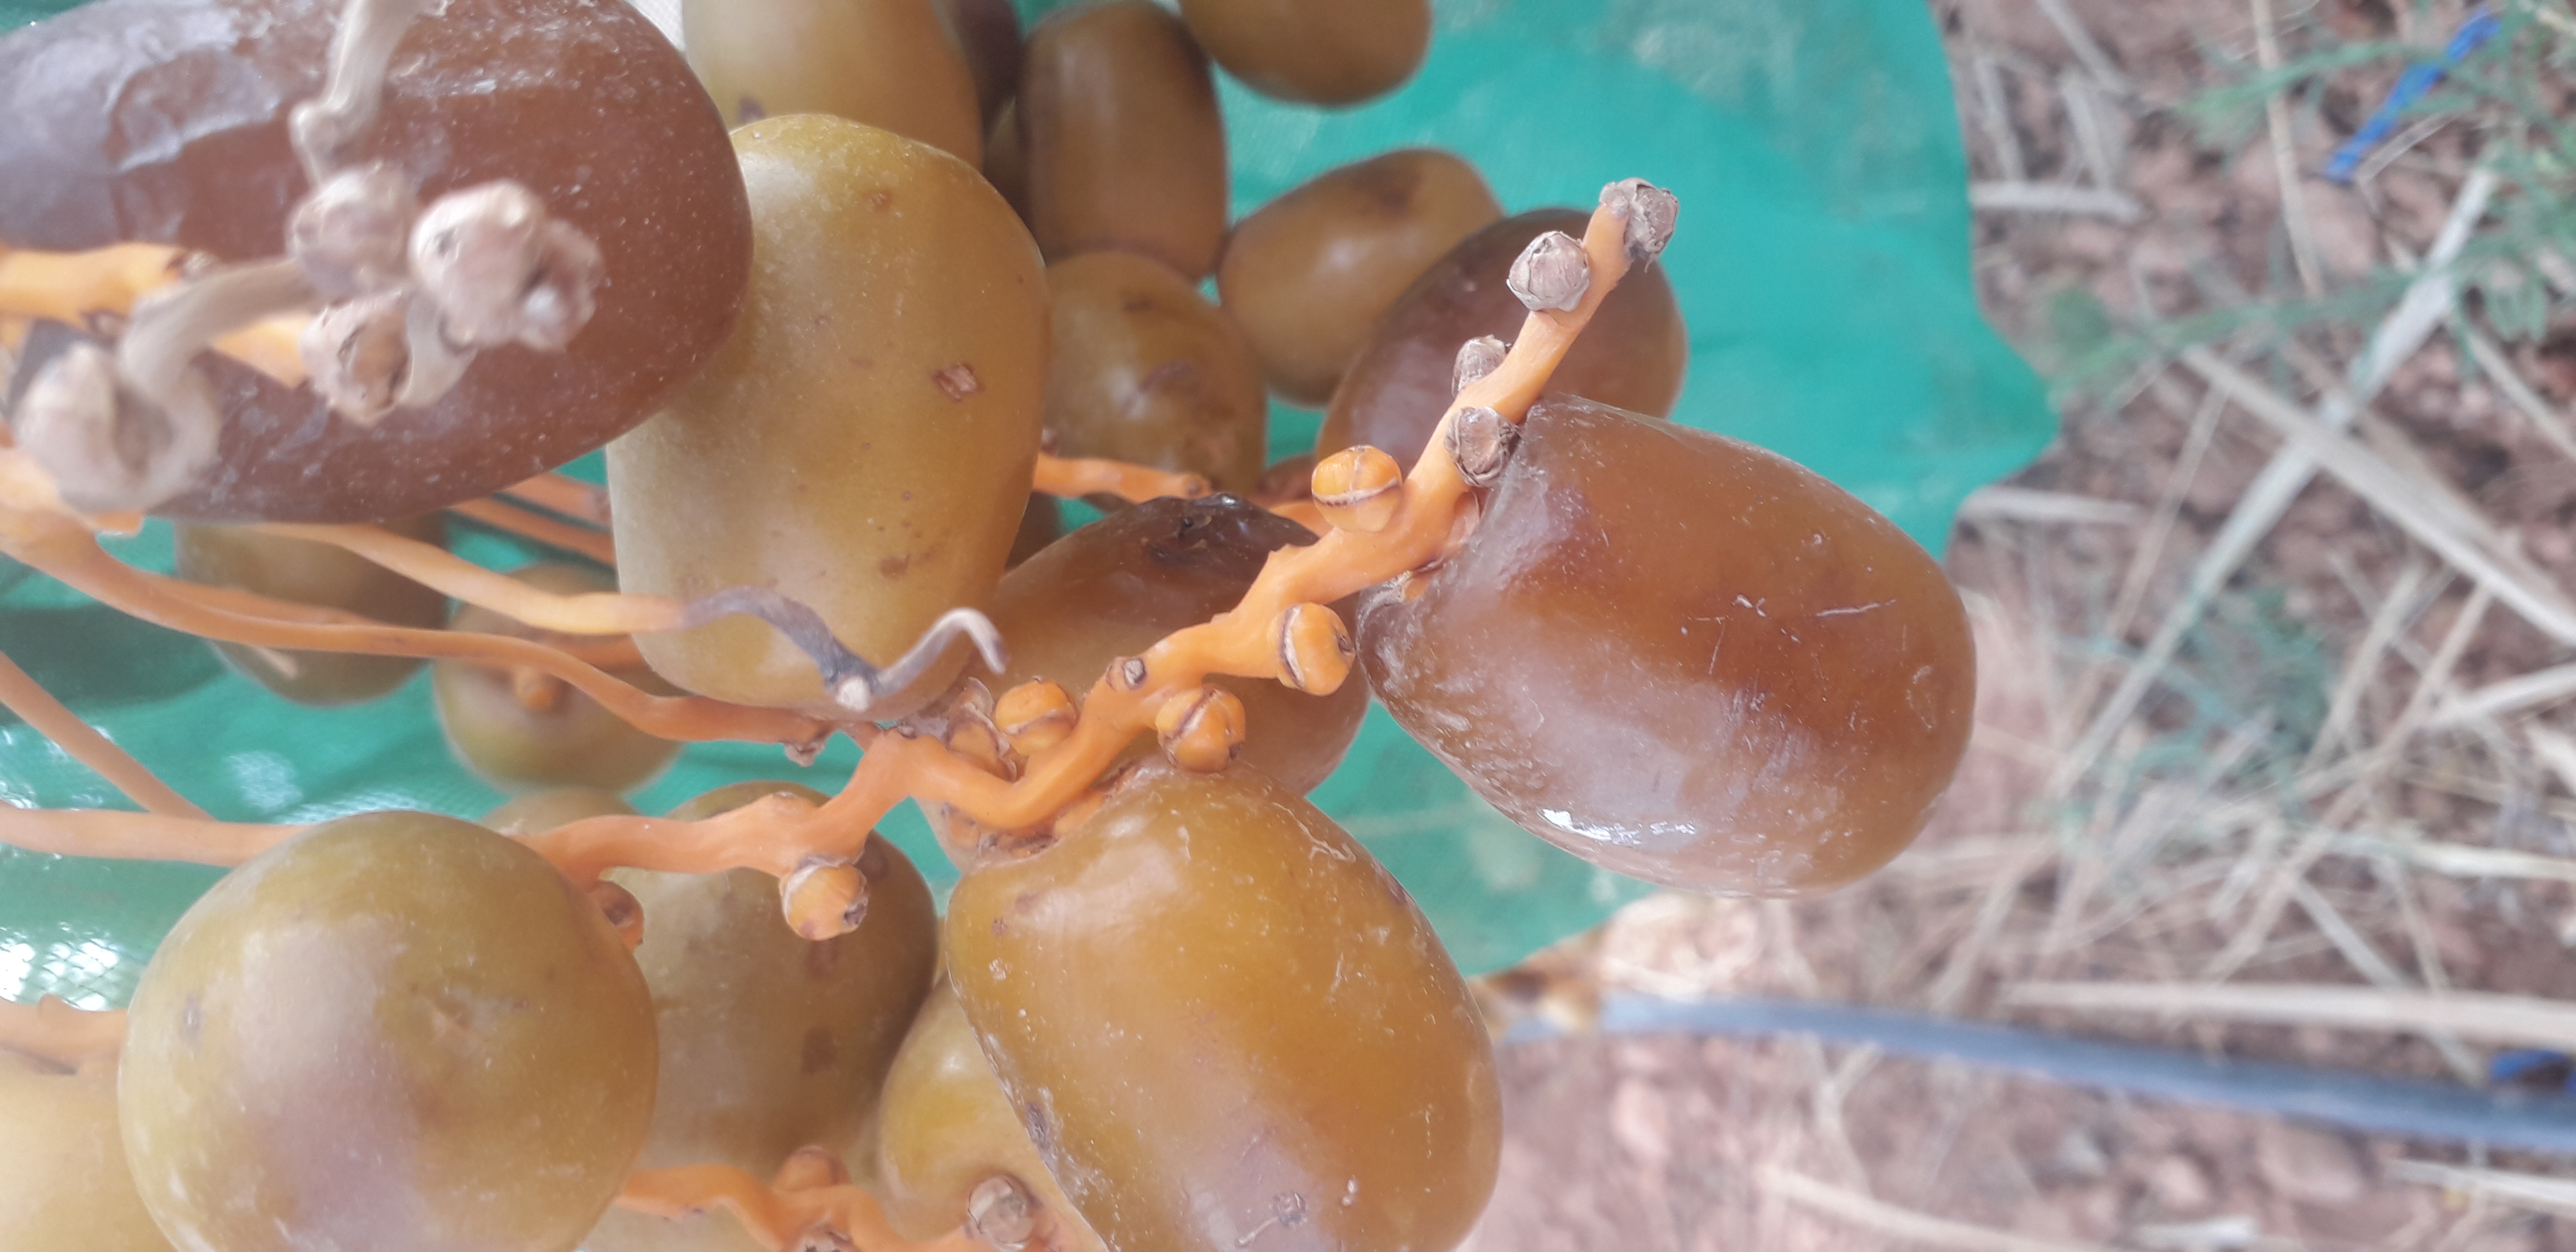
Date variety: Boufagous